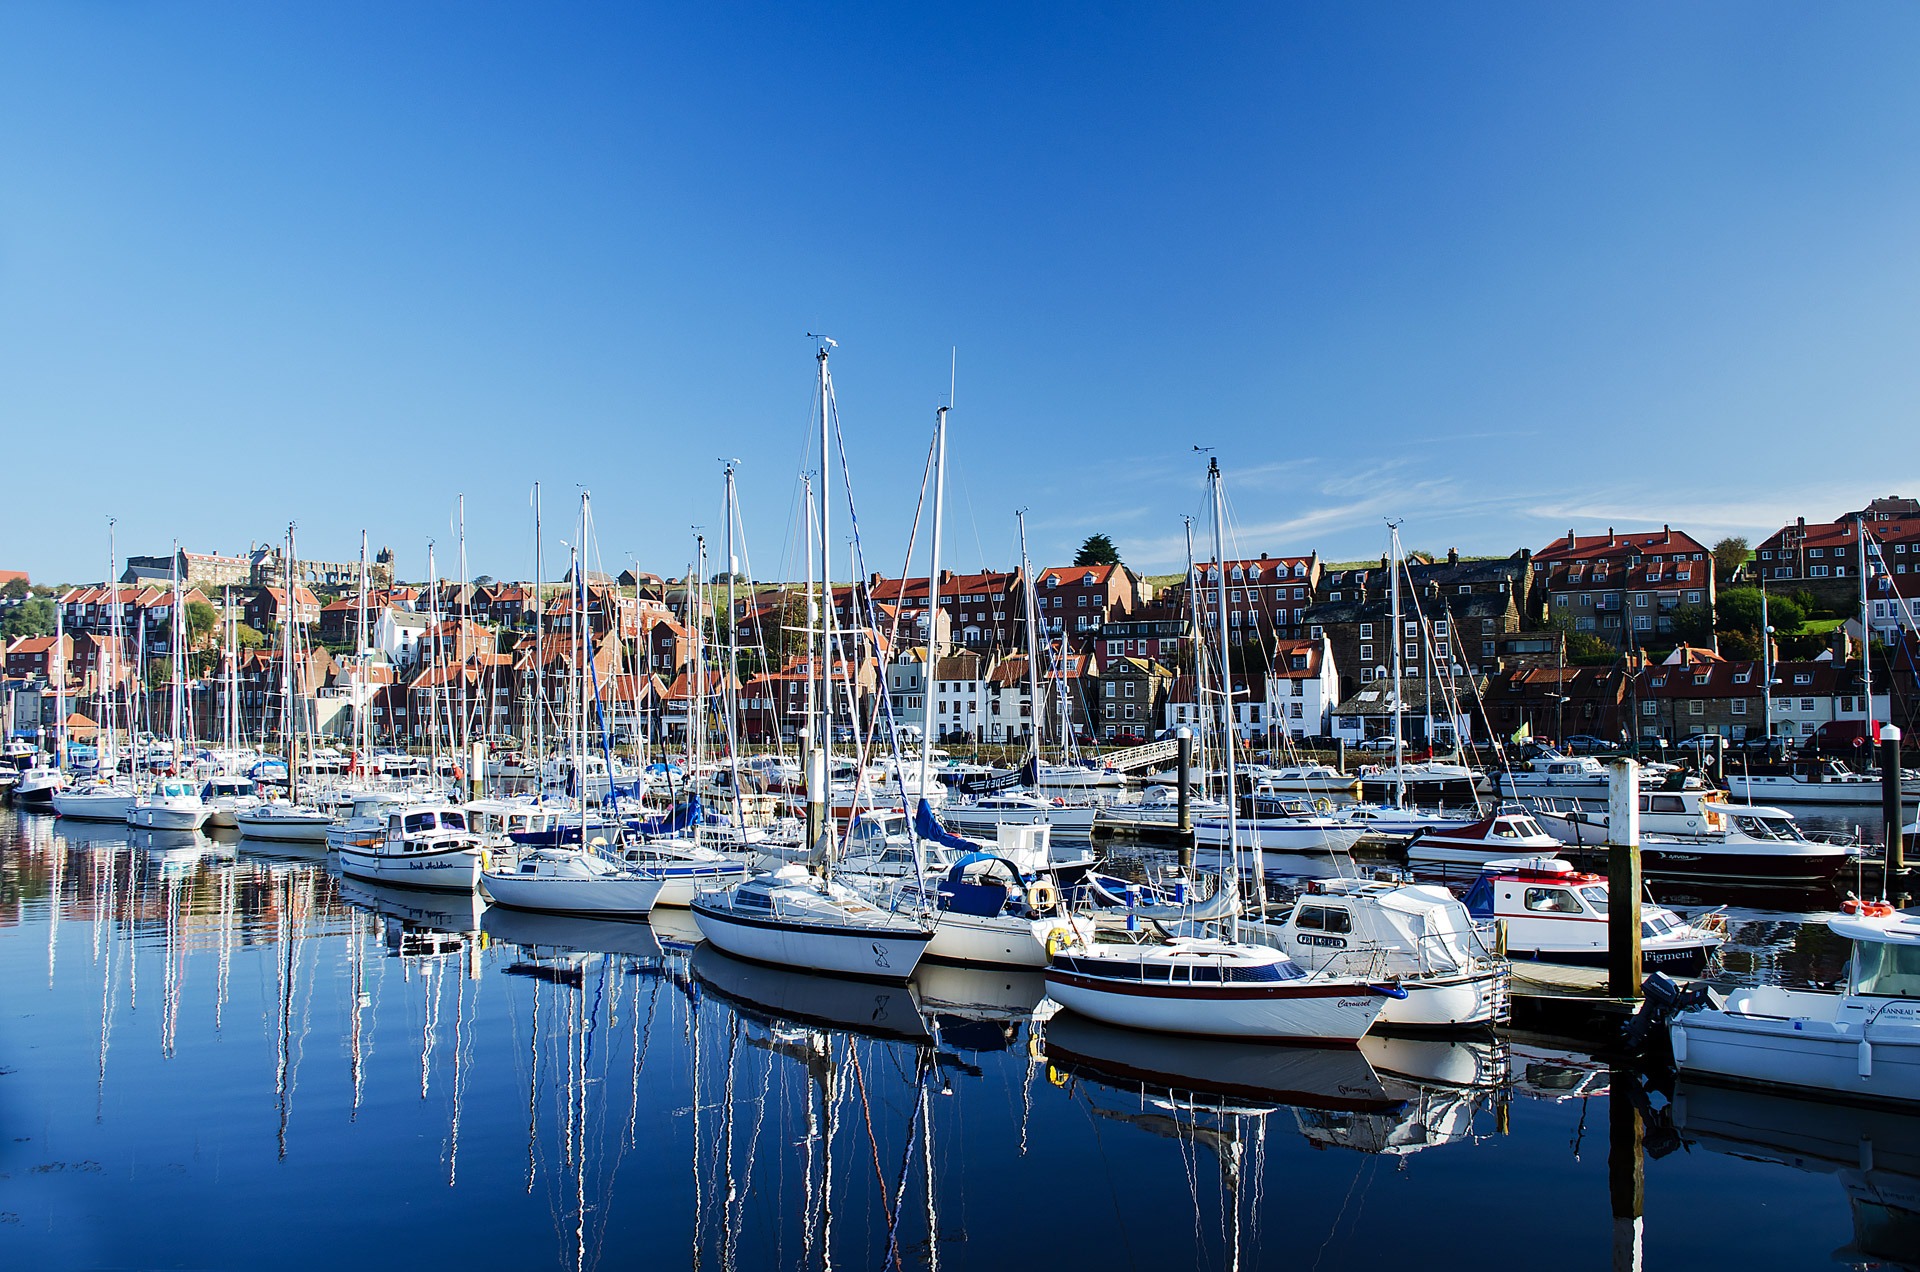
sea, water, dock, boat, cityscape, reflection, vehicle, harbor, harbour, marina, port, boats, watercraft, yachts